Rio Cajari Extractive Reserve

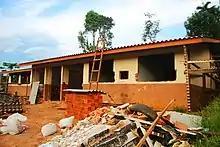
Construction of a health care centre in Água Branca do Cajari, Laranjal do Jari

There were 19 schools, but these were not enough to meet the needs of the dispersed population and were in poor condition.